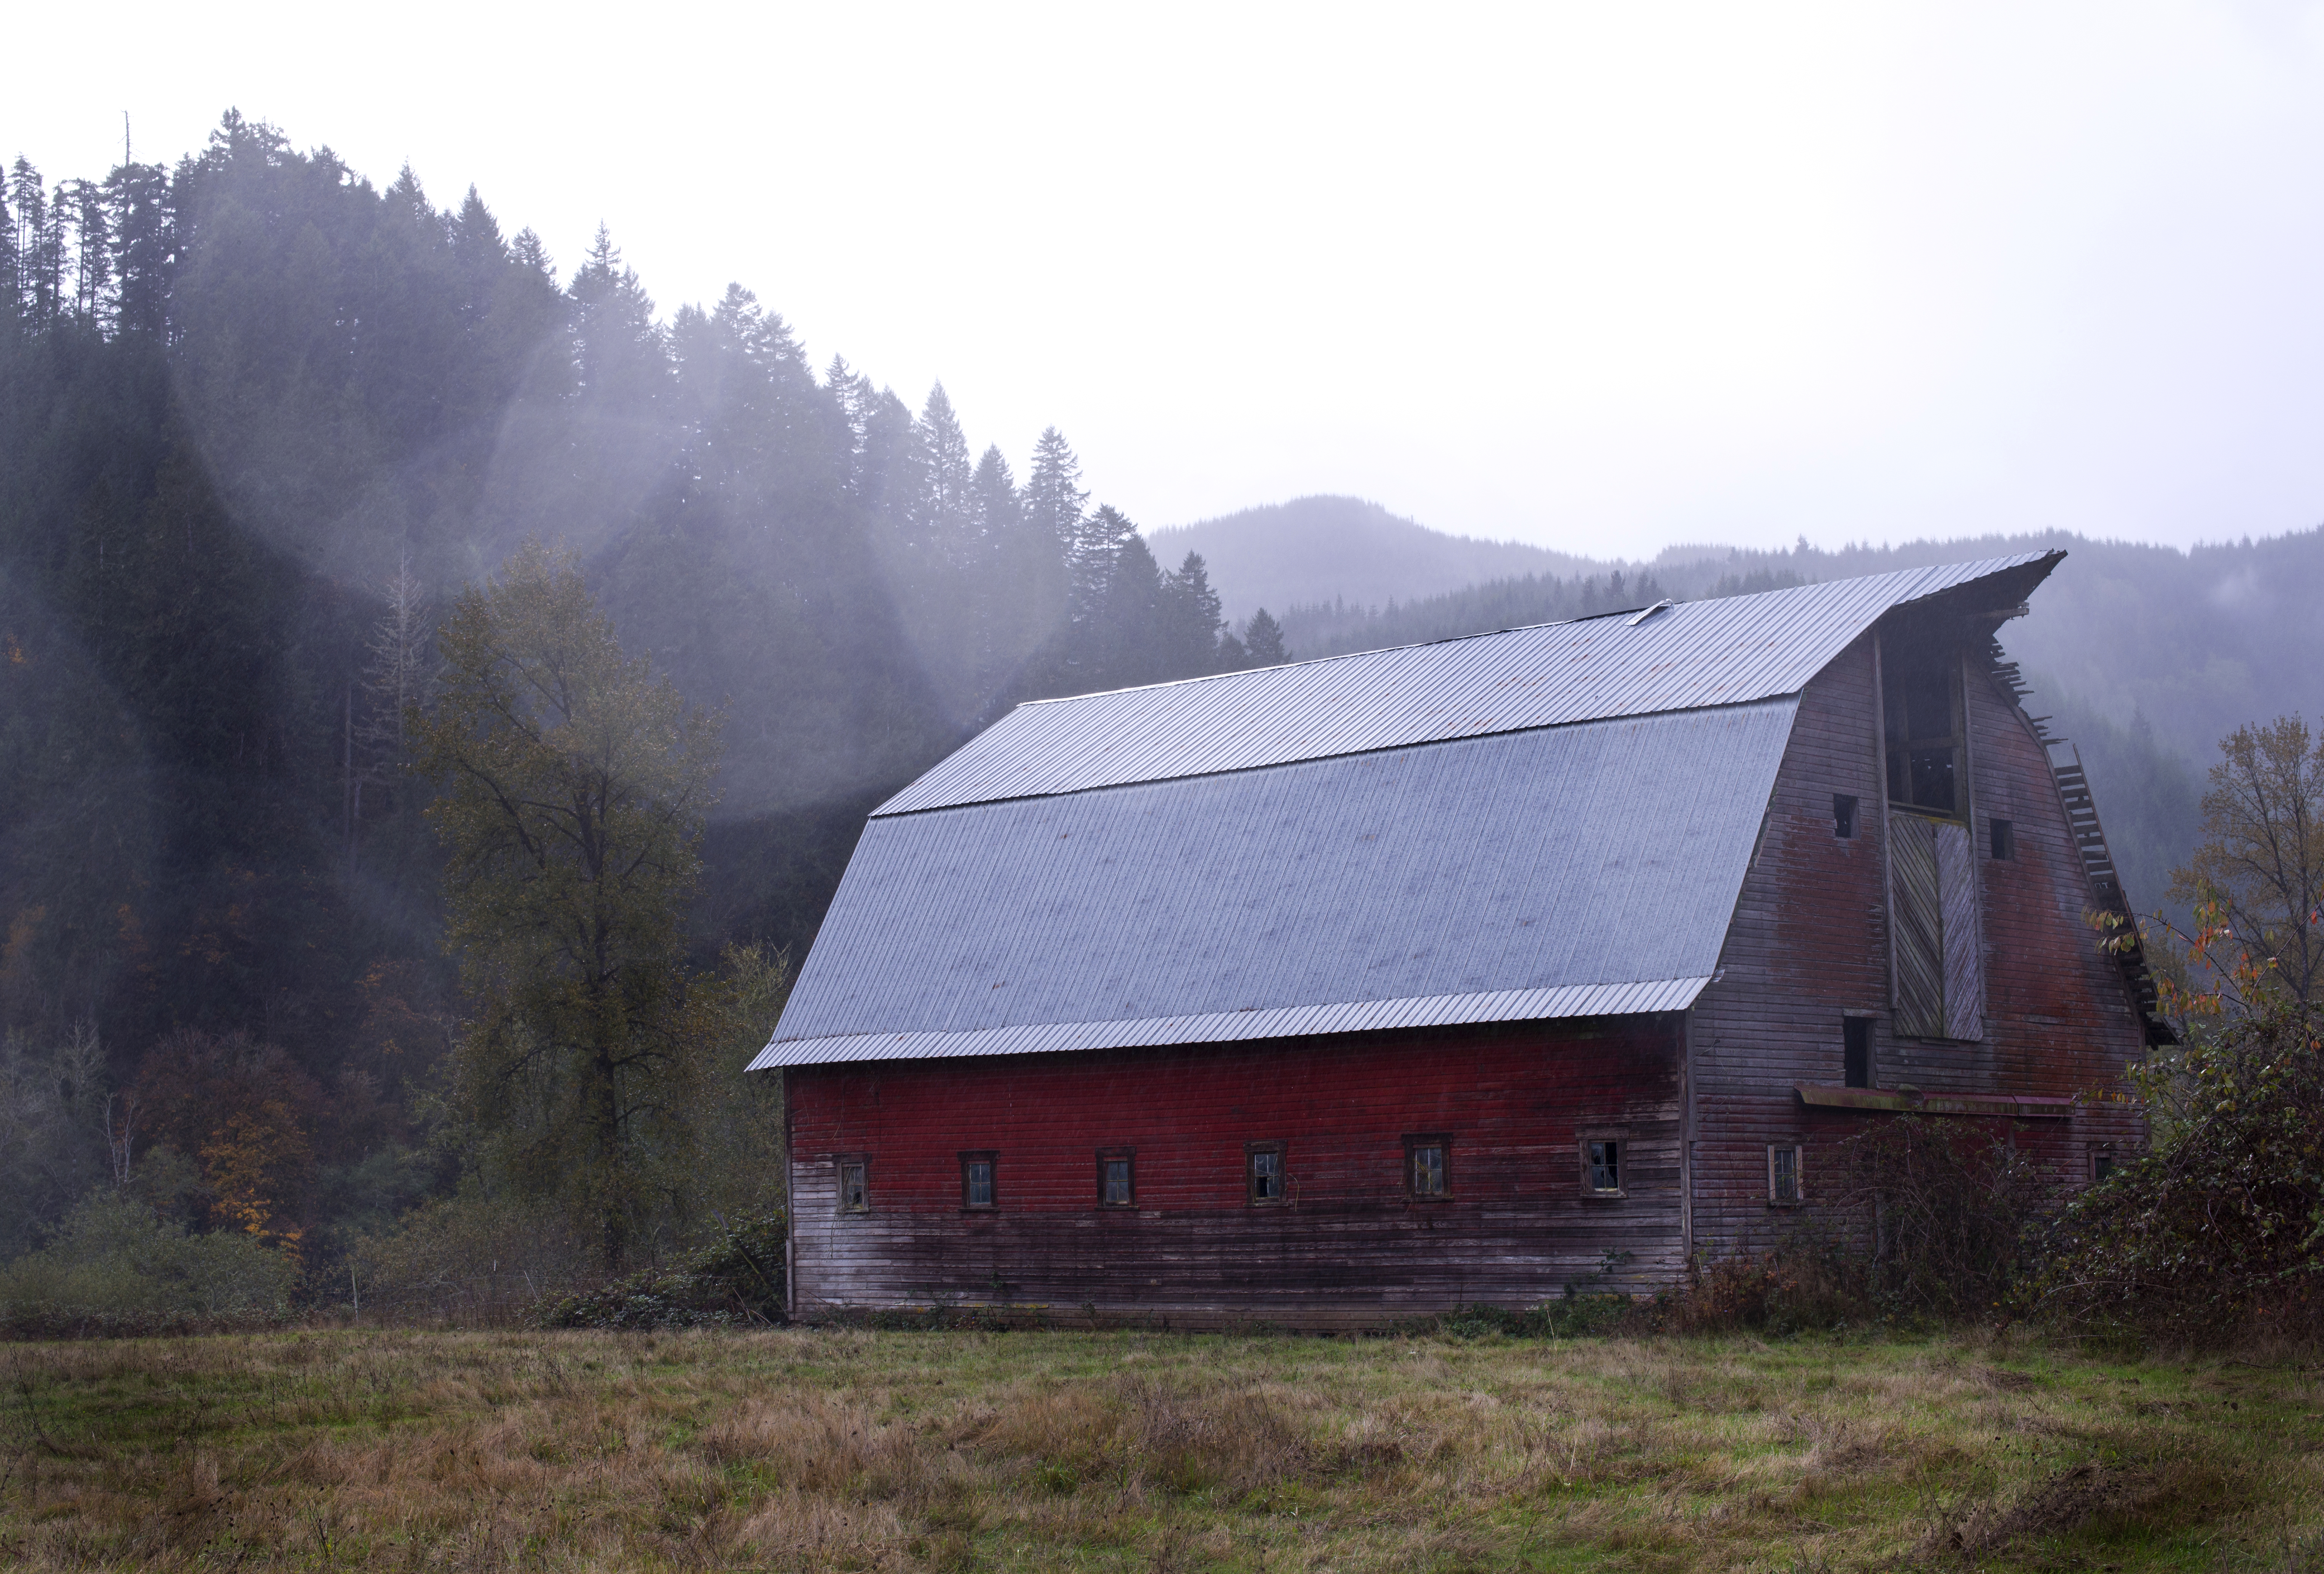
grass, outdoor, mountain, architecture, sky, farm, house, hill, roof, building, barn, mountain range, hut, shack, chapel, trees, publicdomain, farmhouse, redbarn, rural area, whiteroof, atmospheric phenomenon, mountainous landforms